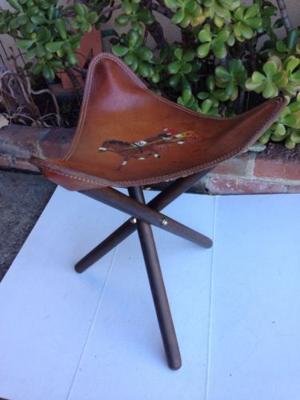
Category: chair